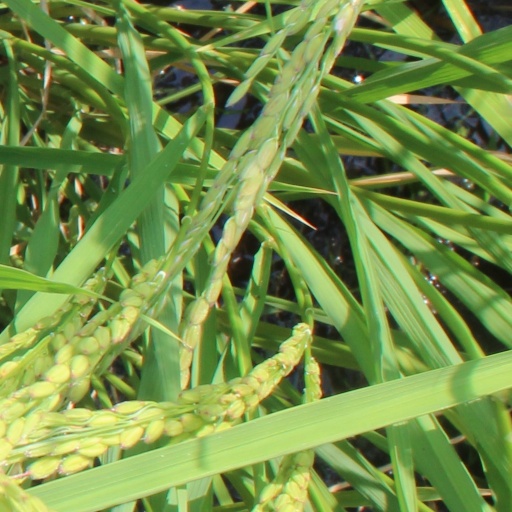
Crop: rice